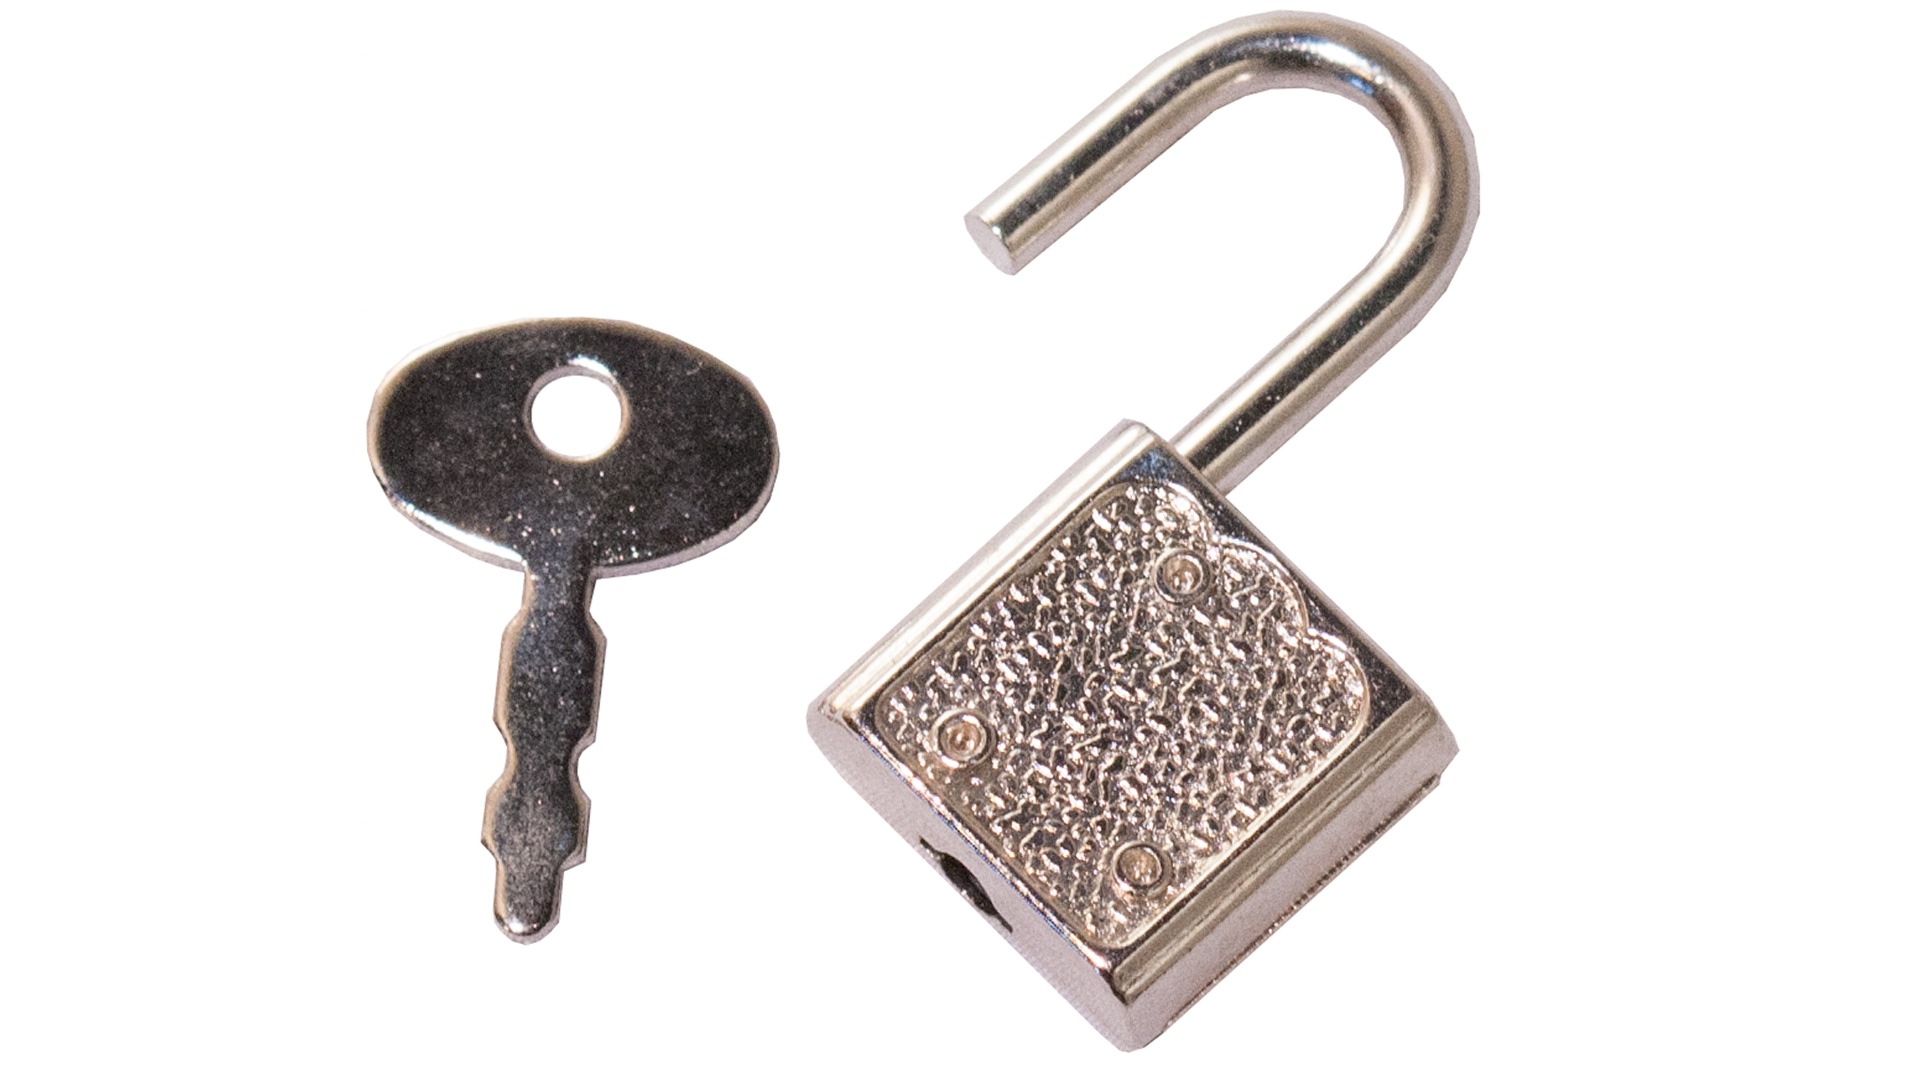
open, chain, key, metal, padlock, brass, silver, lock, organ, shiny, cut out, on a white background, fashion accessory, body jewelry, unlocked, the small object, diary lock